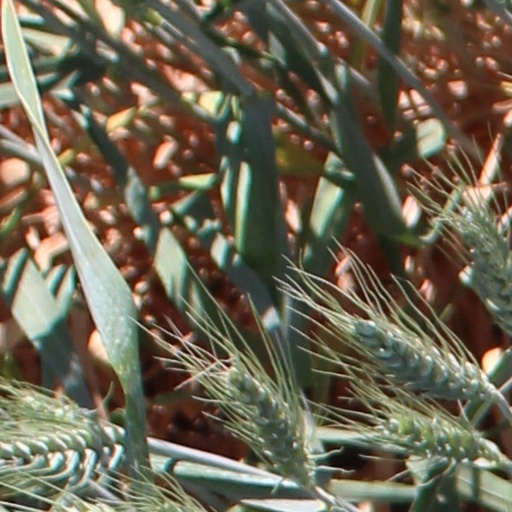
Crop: wheat